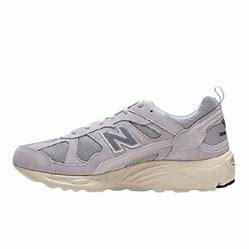
Brand: New
Model: Balance New Balance 878